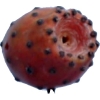
Label: cactus_fruit_red